King Edward VI School, Bury St Edmunds

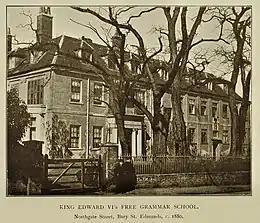
House on Northgate Street in Bury St Edmunds, home of the school between 1665 and 1883

King Edward VI School was founded about 1550 and has occupied a number of sites in the town prior to moving to the current location in 1972. In 1550 lands were given to provide funds for a ""scole ther to be founded by the kinges Maiestie in the like manner as the school at Sherbourne"".